Aviv Kohavi

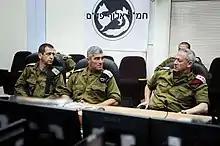
From right to left: Chief of Staff Benny Gantz, Commander of the Southern Command Tal Russo, and Chief of the Israeli Military Intelligence Directorate Aviv Kohavi

In 2001, he was appointed commander of the Paratroopers Brigade, a position he held until 2003. Together with a group of other commanders from the field units, including Moshe Tamir, Yair Golan, Gal Hirsch and Noam Tibon, he was one of the pushers to act against the sources of Palestinian militancy during the Second Intifada in the kasbahs and refugee camps, despite being crowded and complicated urban areas, and despite the hesitations of the IDF senior command. He successfully led the brigade in a takeover of the Balata refugee camp in Nablus in February 2002.